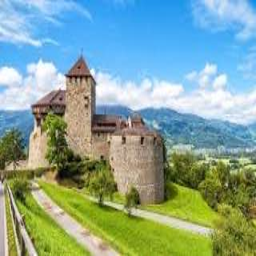
Vaduz Castle